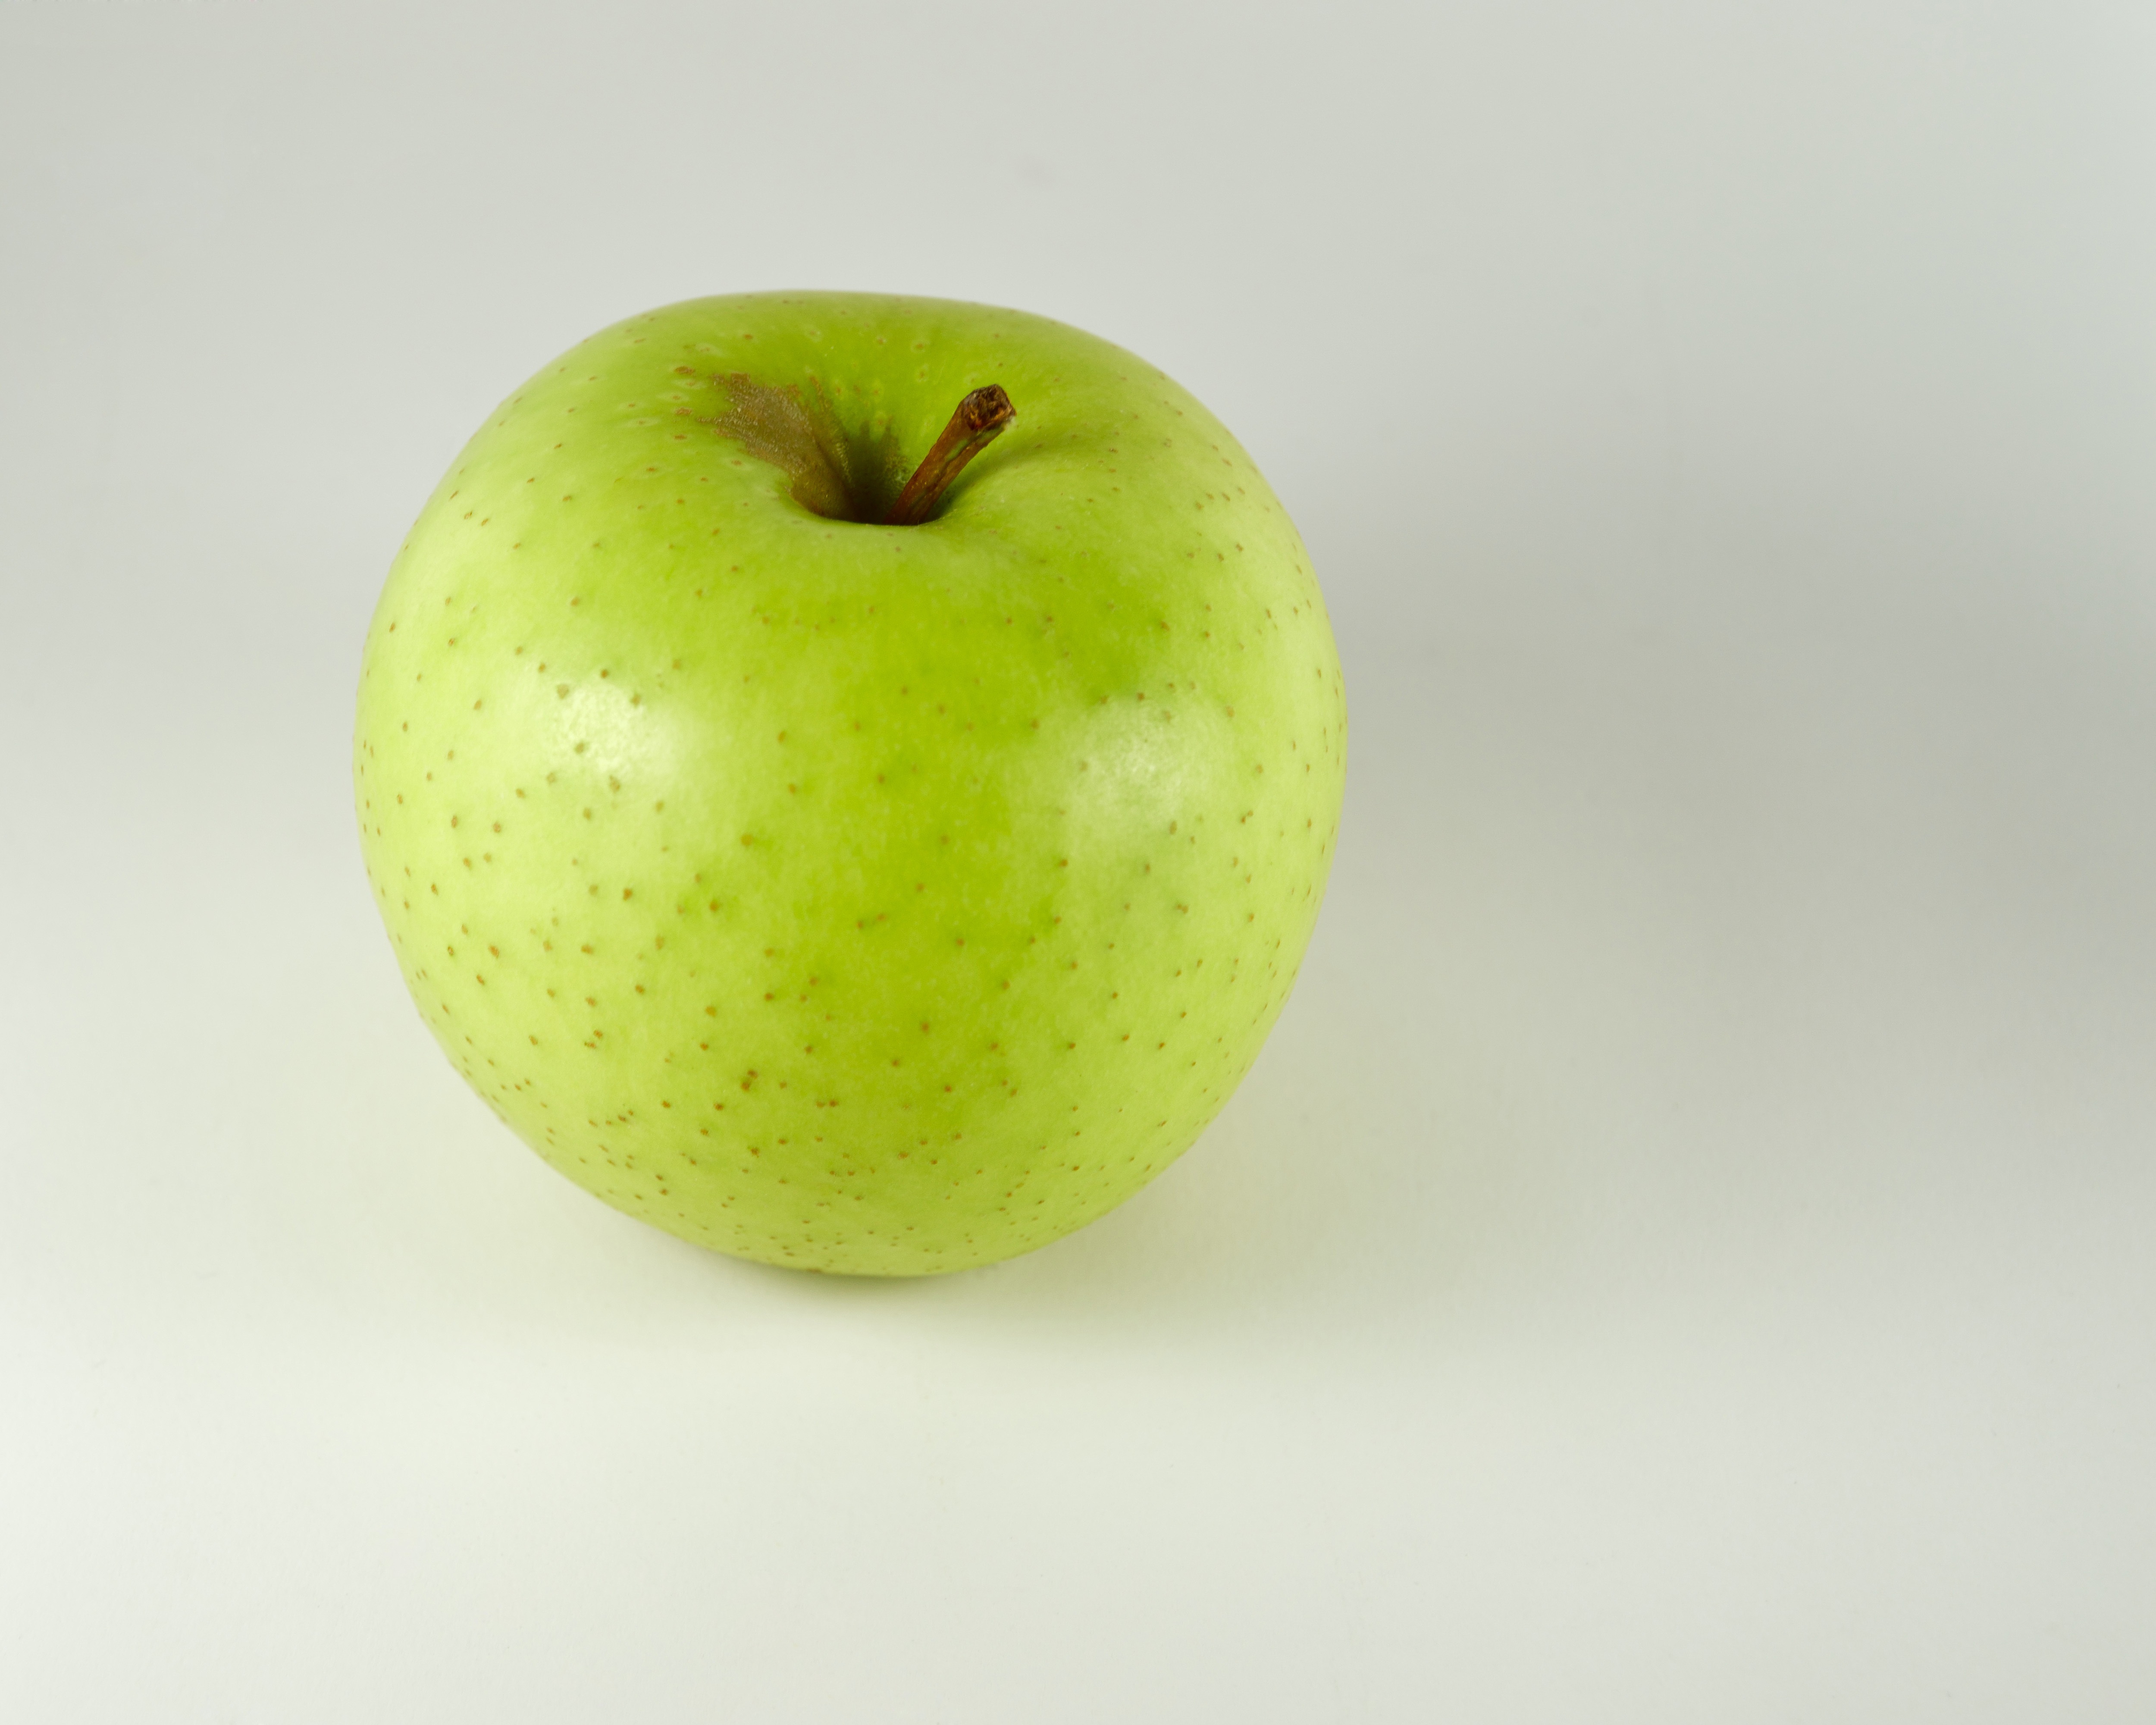
apple, nature, plant, farm, fruit, sweet, food, green, produce, color, fresh, garden, healthy, tasty, liqueur, diet, bless you, organic, flavor, mature, flowering plant, rose family, granny smith, land plant, manzana verde